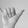
ASL letter: Y